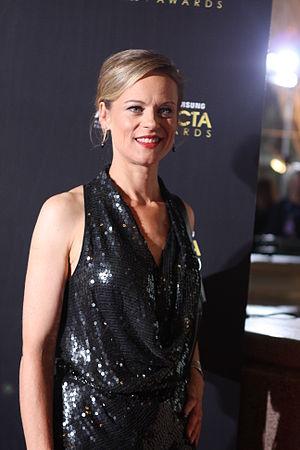
Nadine Garner est une actrice australienne née le 14 décembre 1970 à Melbourne. Elle est connue pour jouer le rôle de Jennifer Mapplethorpe dans la série télévisée australienne City Homicide : L'Enfer du crime.